Colonial epidemic disease in Hawaii

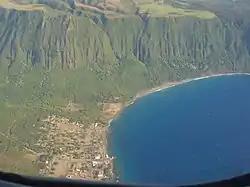
Kalaupapa Village

People of all ages were sent away to this "leper colony," and were not given the chance to say goodbye to their families nor allowed to return home. As many of these patients were children, they lost track of their families as they grew up, and made new lives within this small community (more than 1000 couples met and got married there). About two to three shipments of "lepers" were sent to Kalaupapa per year, adding up to more than 8,000 people between the years of 1866 and 1969, when the quarantine restriction ended (over 100 years). Of these 8,000 people, 97% were Native Hawaiians. As this time period coincided with the overthrow of the Hawaiian Kingdom, many scholars note that sending away Native Hawaiians made it easier for Western colonizers to slowly disempower the nation.